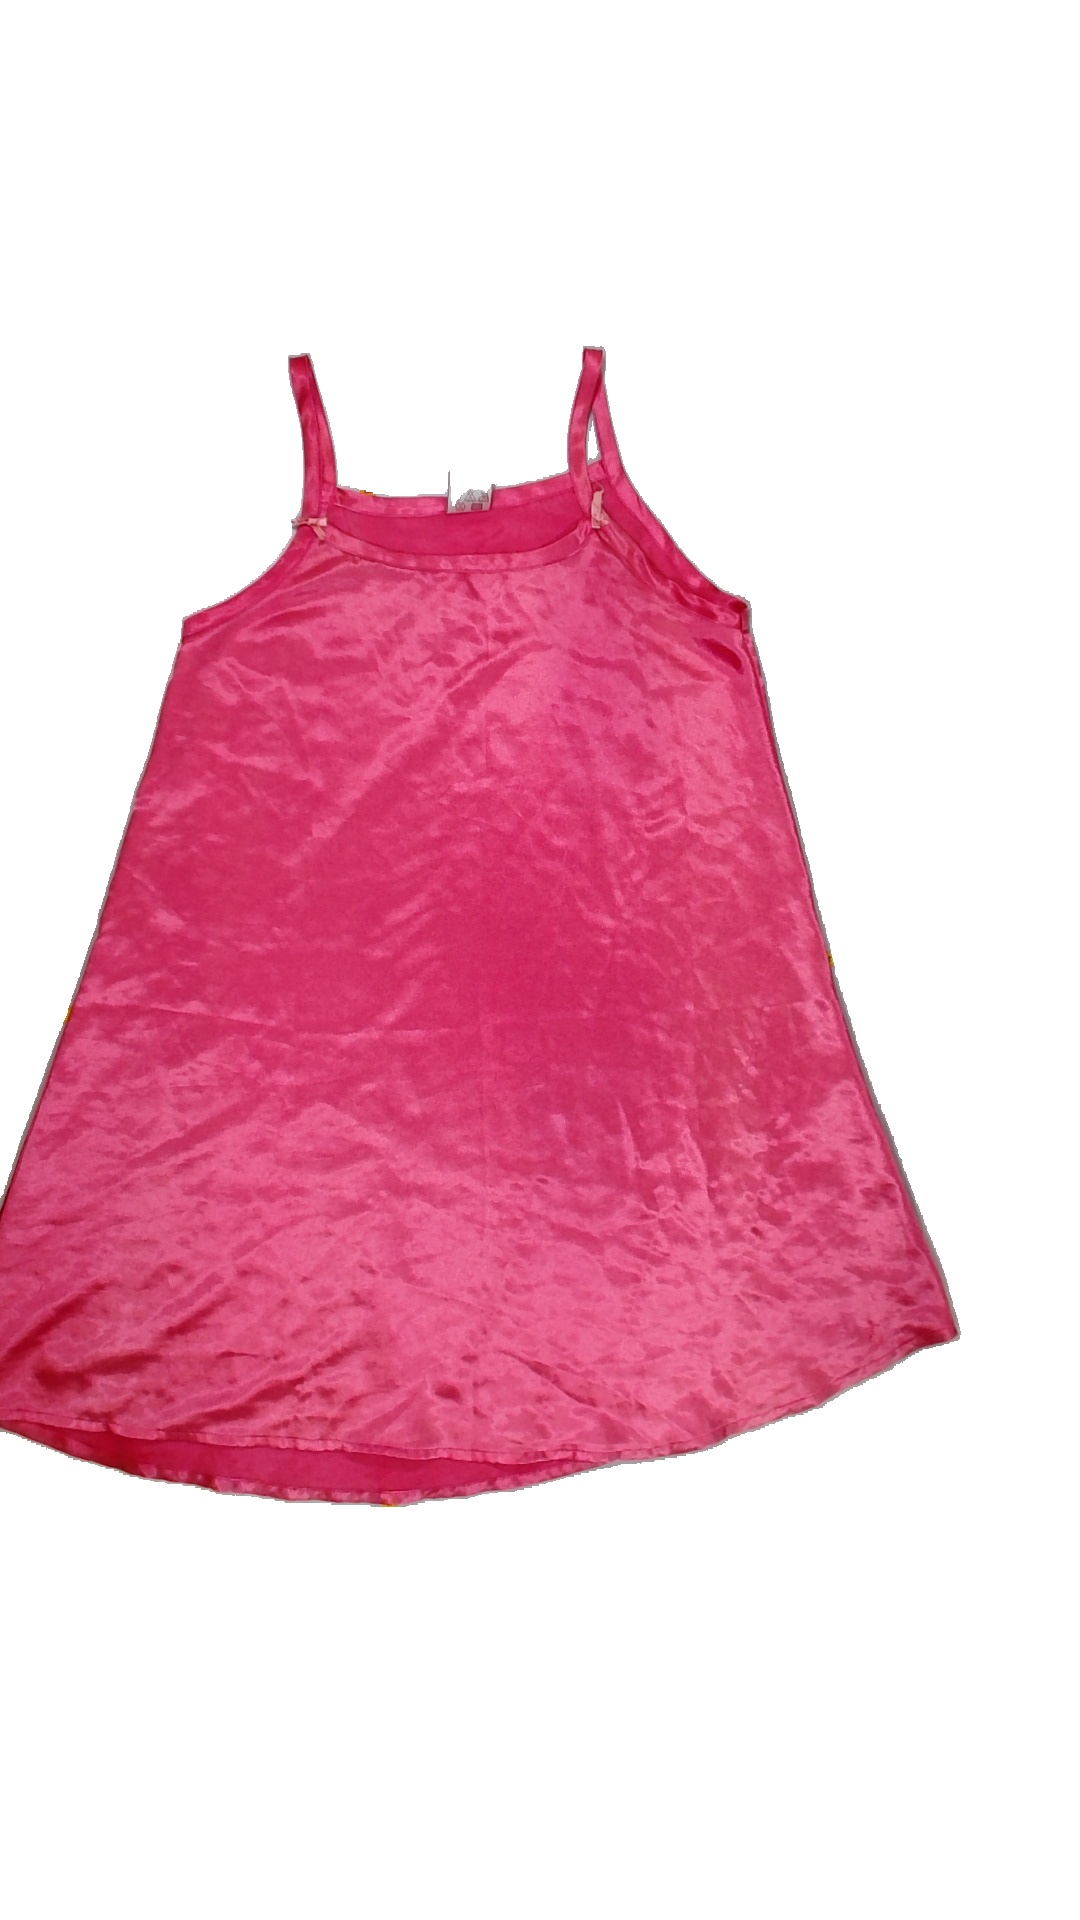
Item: Nightgown (Ladies)
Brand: Kappahl
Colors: Pink
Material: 100%polyester
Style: No trend
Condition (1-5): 2
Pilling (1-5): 4
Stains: Yes
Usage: Export
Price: <50